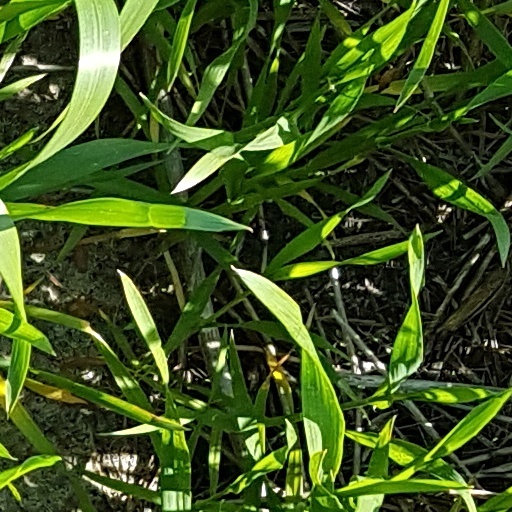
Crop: wheat